Battle of Sailor's Creek

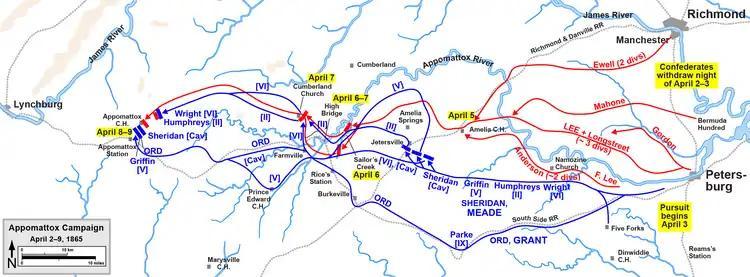
Lee's retreat and Grant's pursuit in the Appomattox Campaign, April 2–9, 1865

The Confederate movements west from Amelia Springs put the Rebels into precarious positions as their long columns became both spread out and eventually delayed as they reached choke points at bridges over Sailor's Creek and Little Sailor's Creek and high bluffs which needed to be traversed west of the creeks.